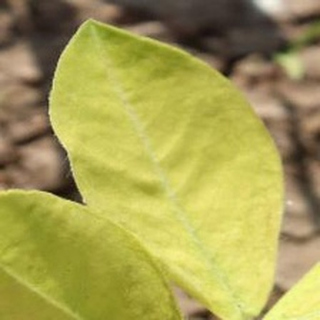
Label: groundnut_nutrition_deficiency